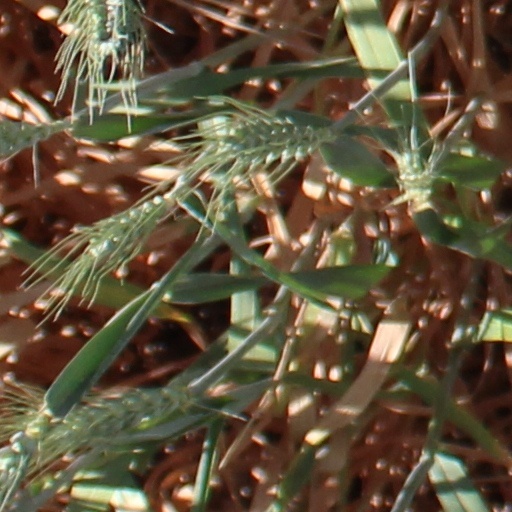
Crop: wheat